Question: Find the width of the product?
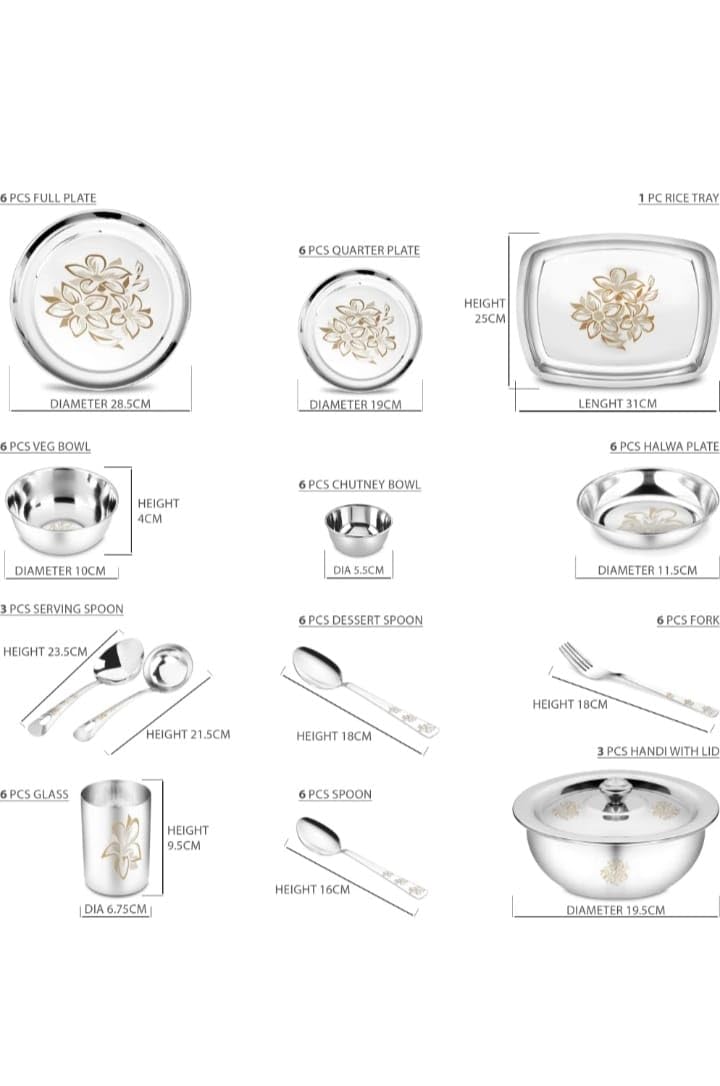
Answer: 25.0 centimetre